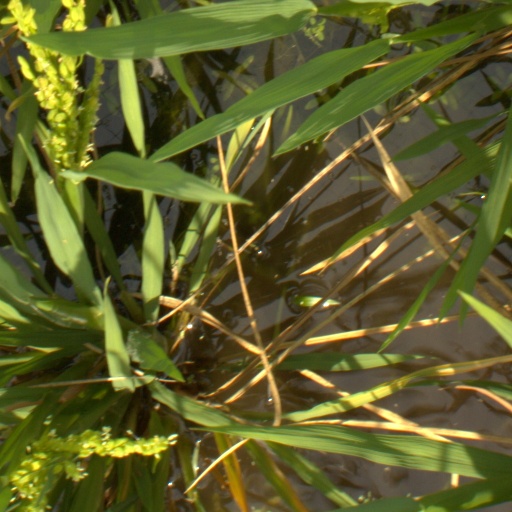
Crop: rice